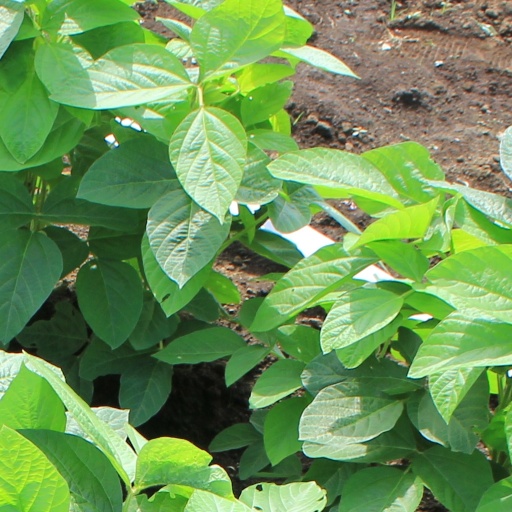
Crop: soybean